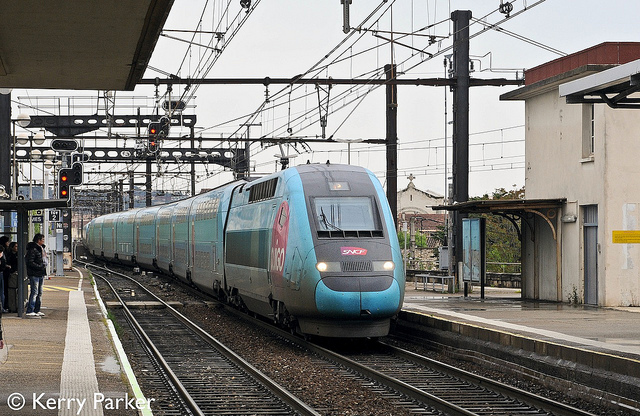
a train on a track near a platform

A blue train traveling down tracks next to a building.

A train travelling on a track near a platform.

The sky blue train in pulling up to a platform.

a light blue and black passenger train getting ready to park